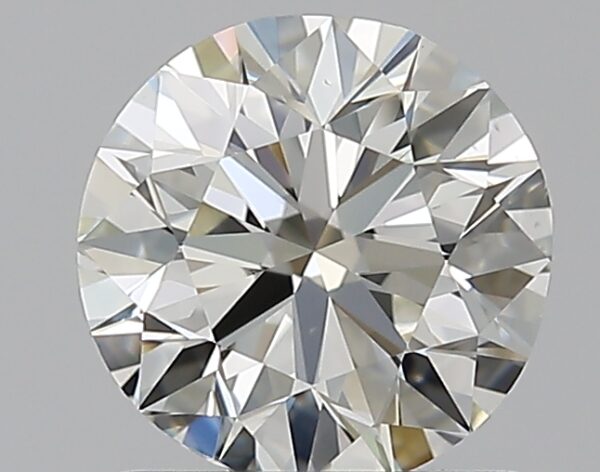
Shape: round
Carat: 1
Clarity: VS1
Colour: J
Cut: EX
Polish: EX
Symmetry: VG
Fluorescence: N
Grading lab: GIA
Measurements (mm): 6.32 x 6.39 x 3.98